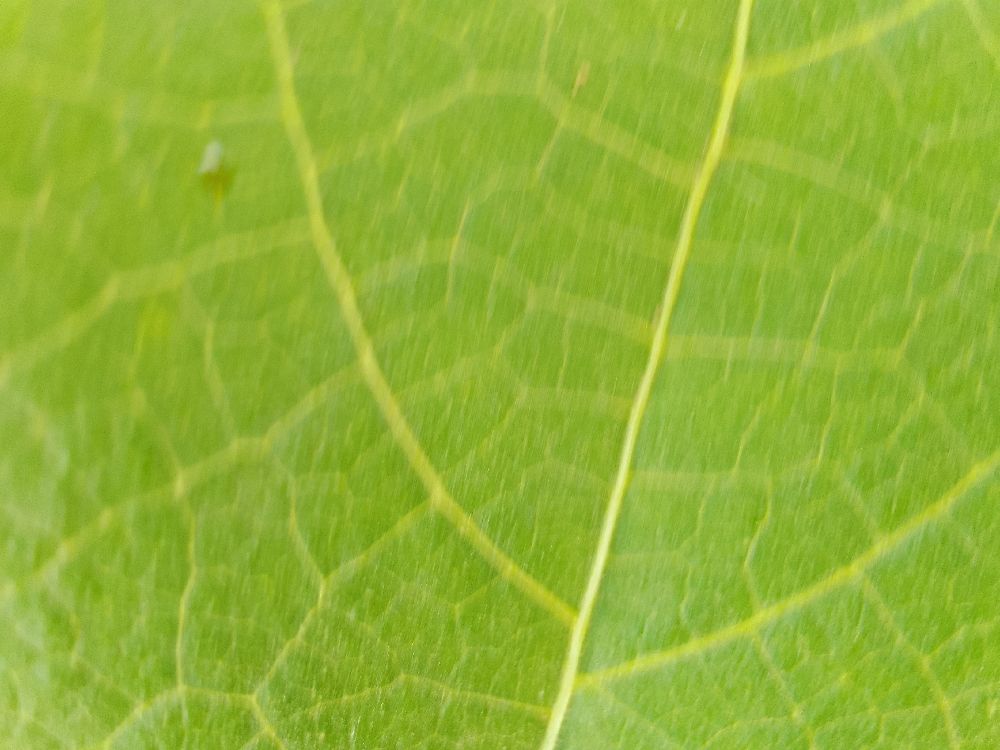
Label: healthy